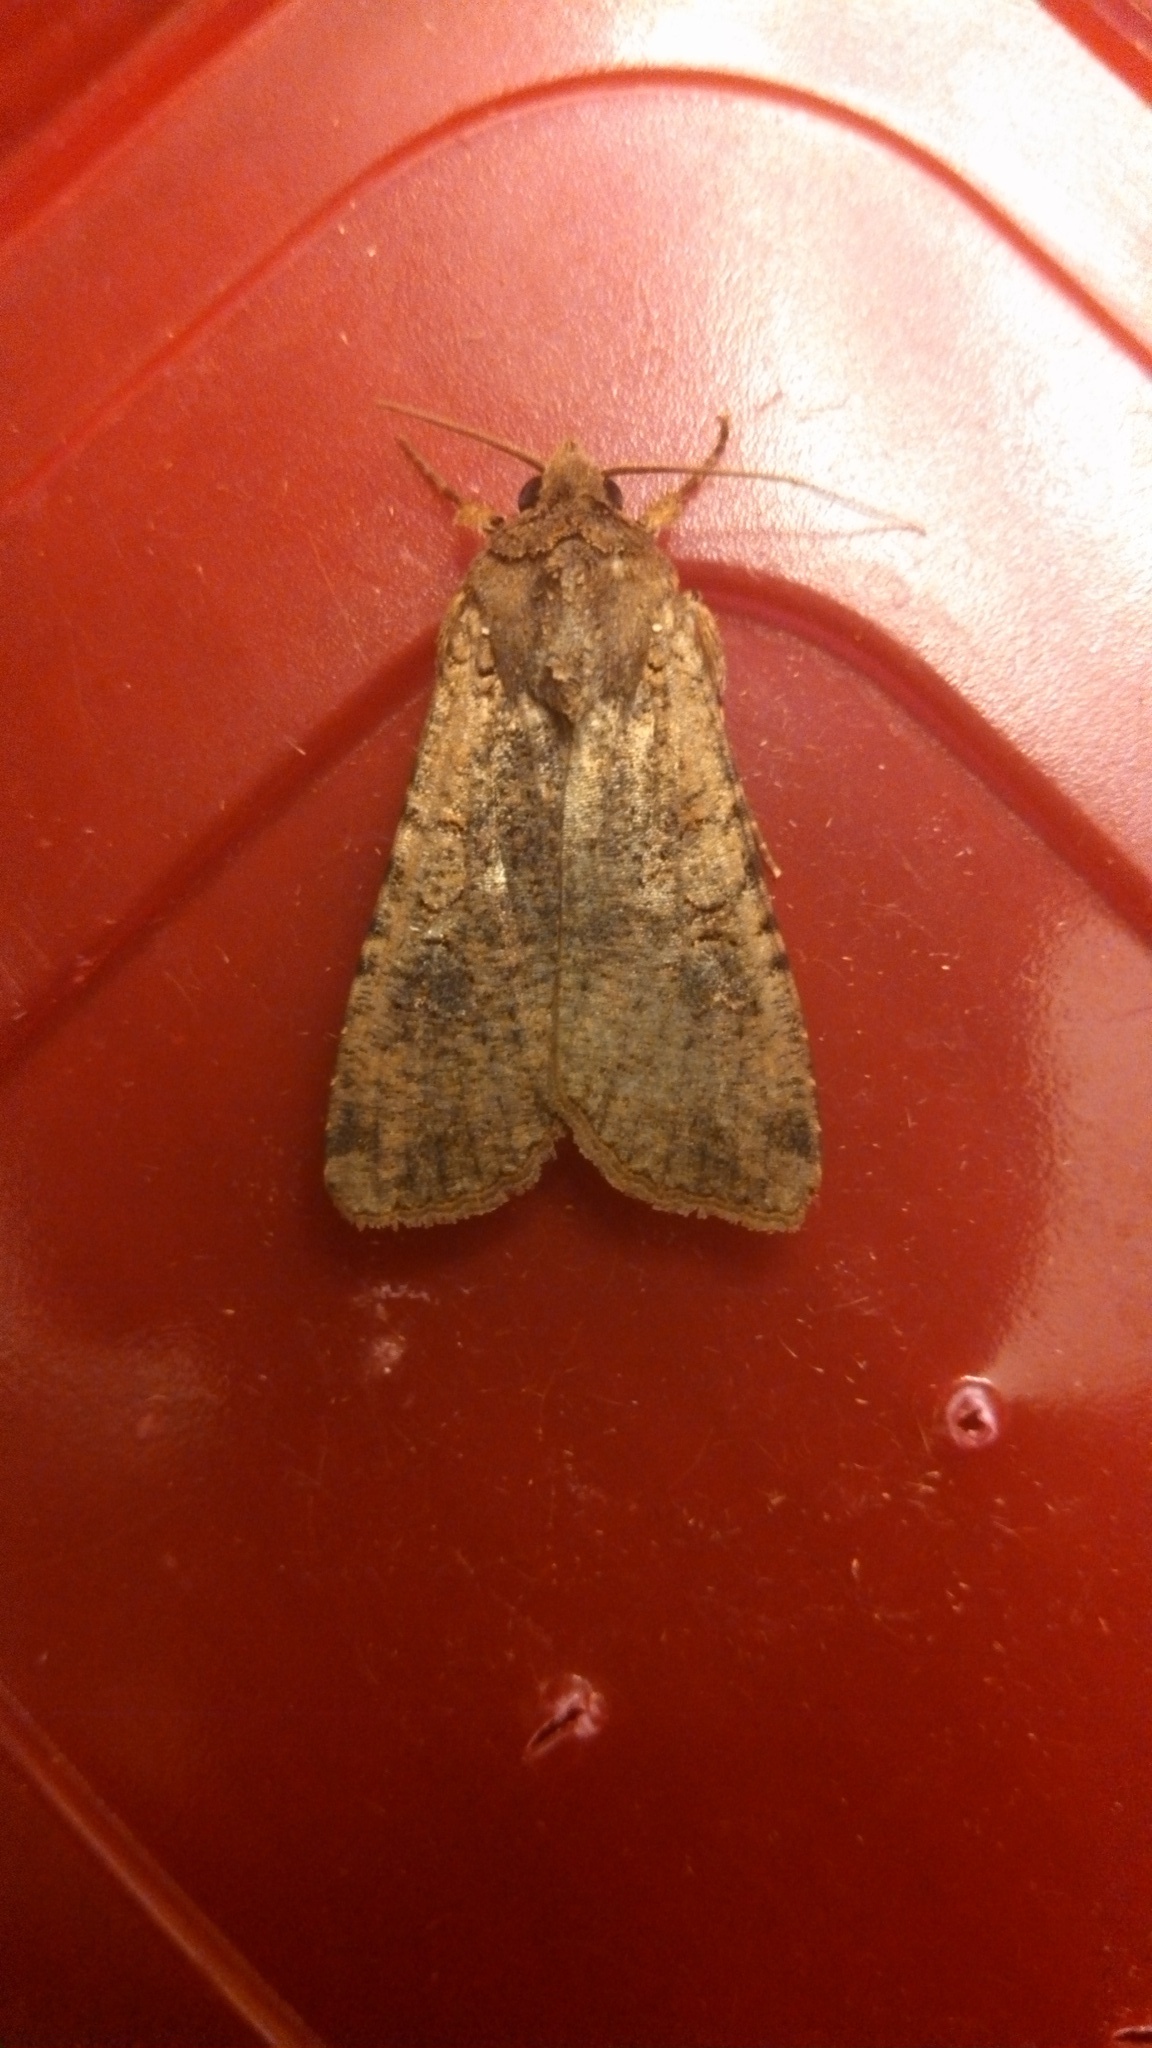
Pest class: cutworms